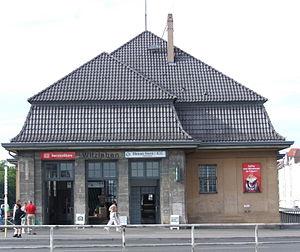
La gare de Berlin Messe Nord/ICC est une gare ferroviaire à Berlin sur le Ringbahn. Elle est située dans le quartier Charlottenburg mais juste à la limite du quartier Westend entre le pont Ostpreußenbrücke et la rue Kaiserdamm.